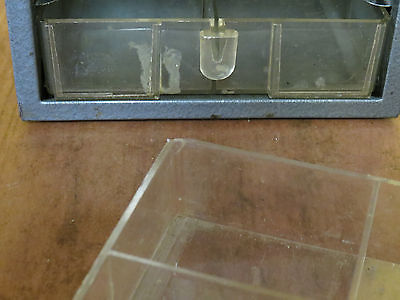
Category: cabinet